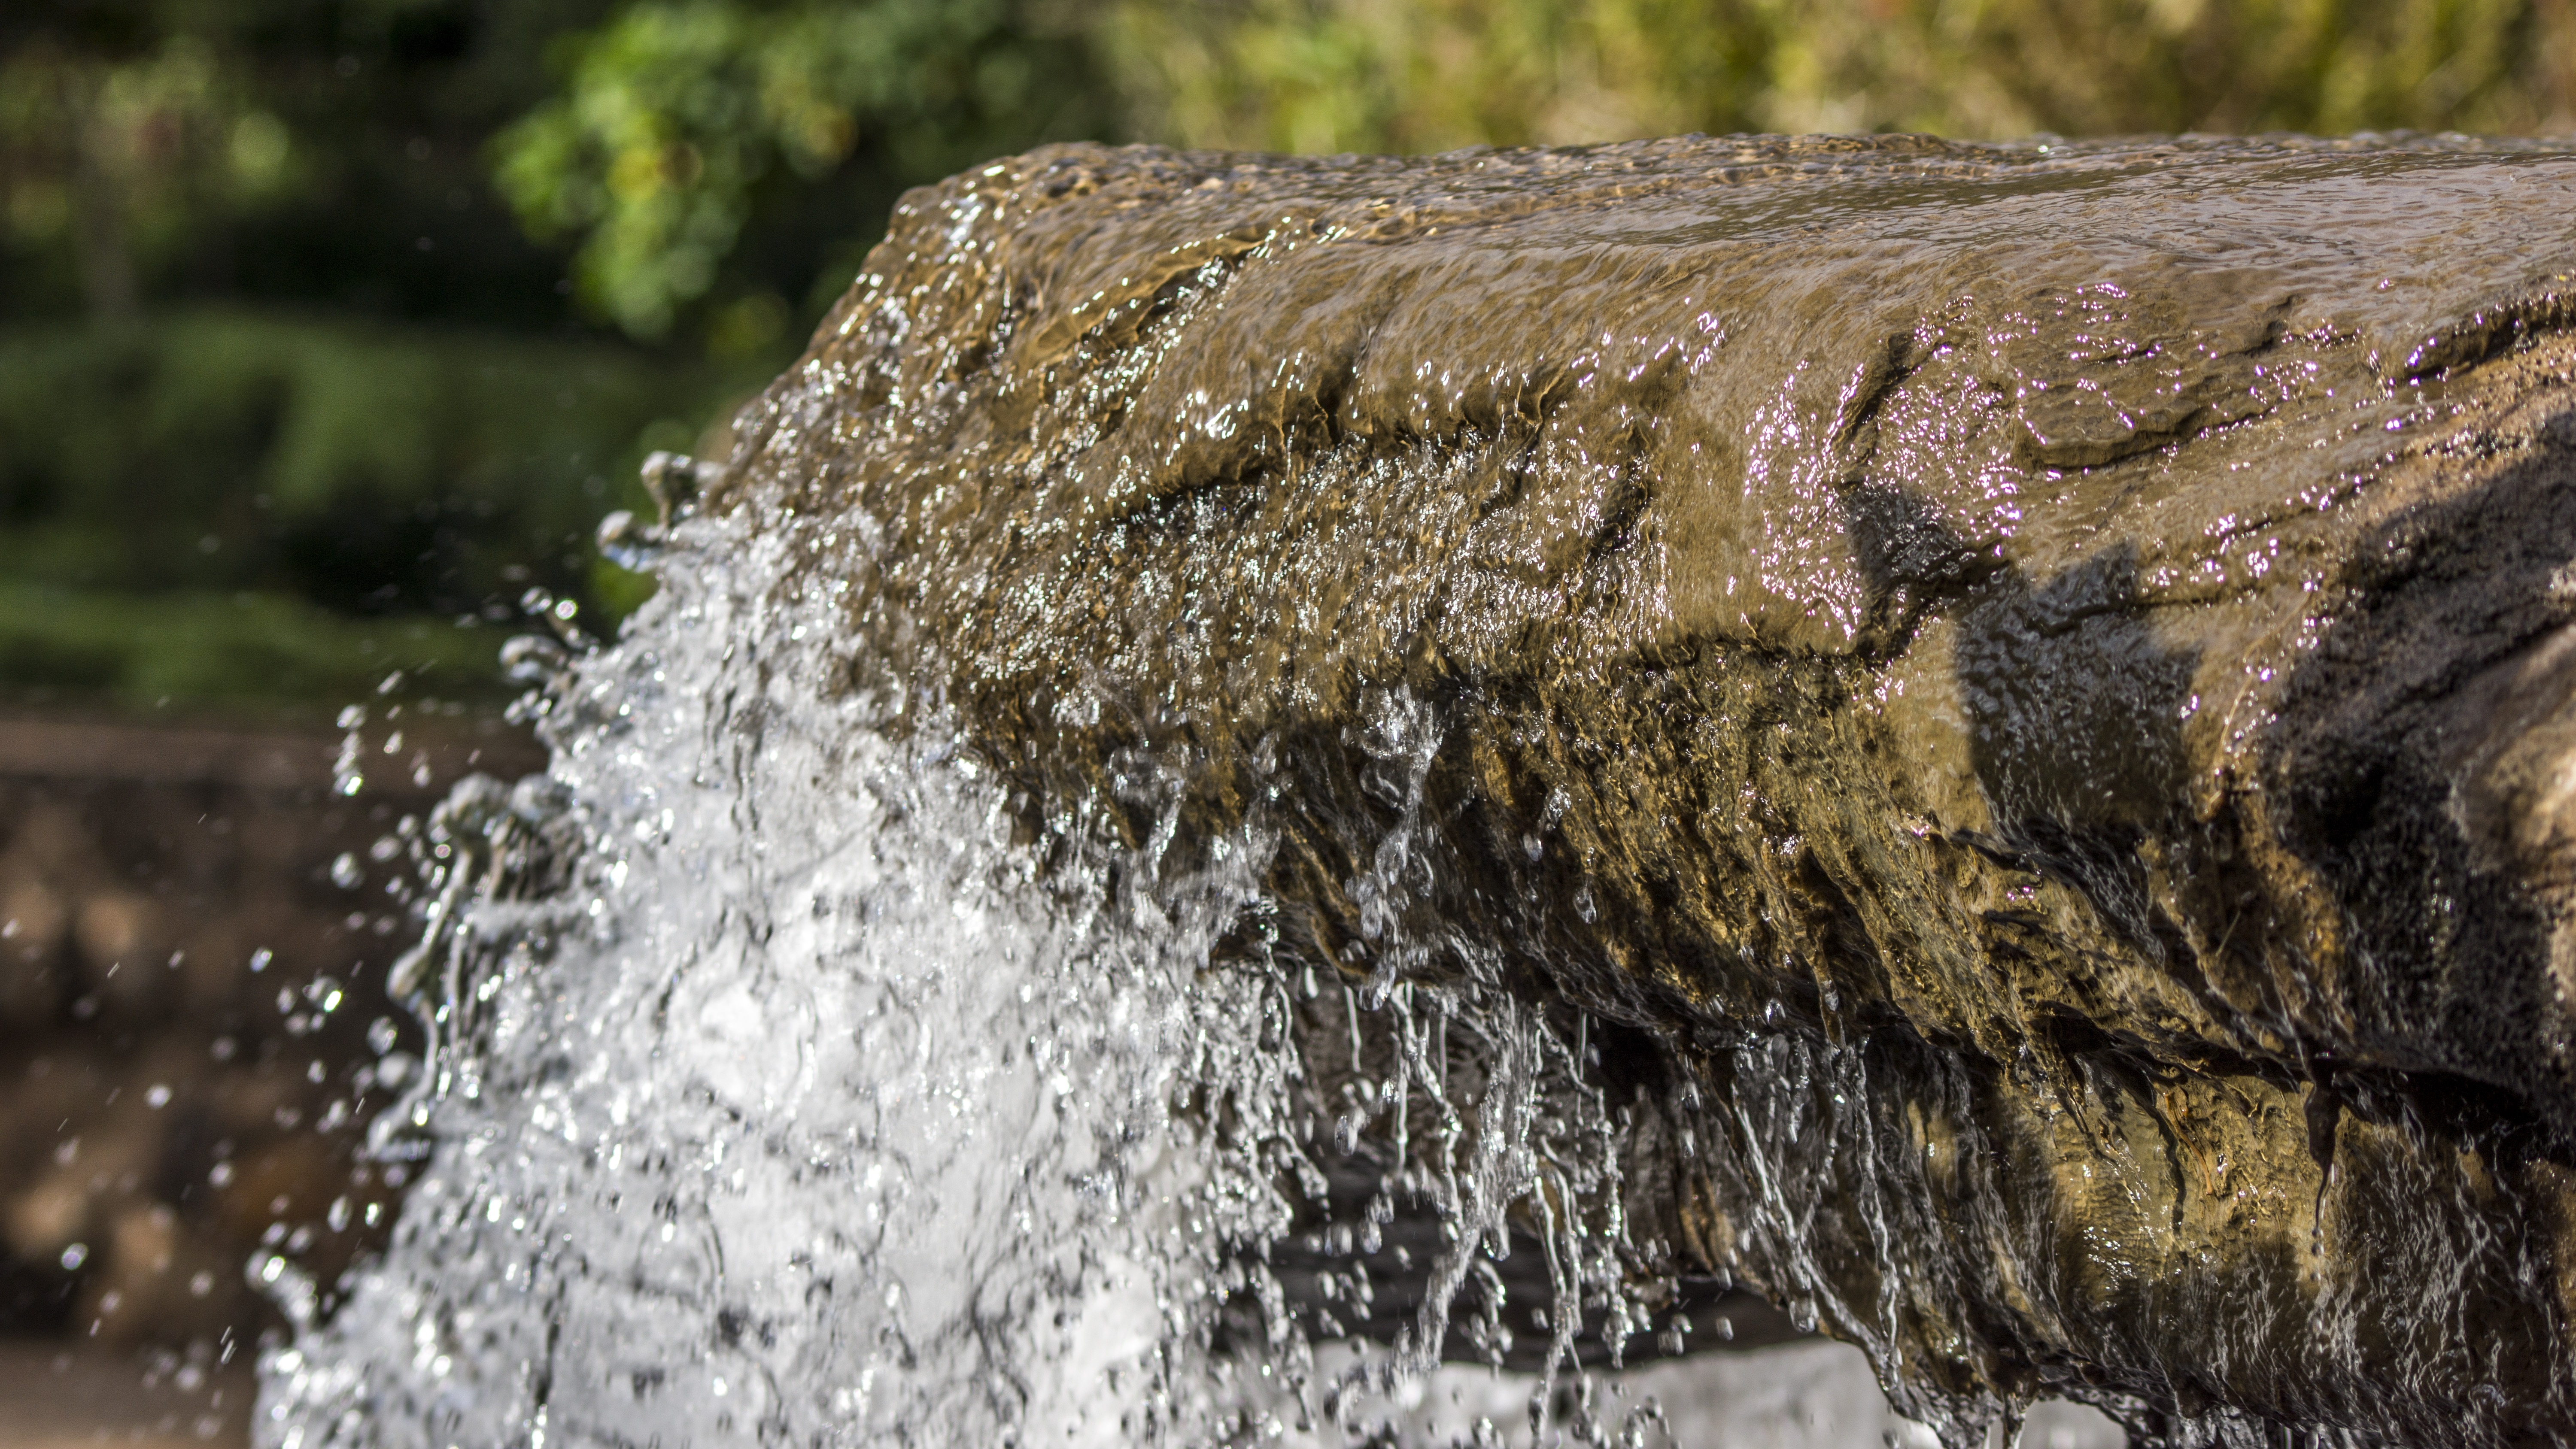
tree, water, nature, rock, waterfall, winter, trunk, wildlife, soil, material, close up, geology, cool, fry, woody plant